Duncannon

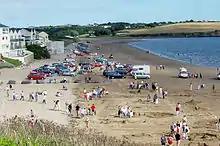
A sandcastle building contest taking place on the sandy Duncannon beach.

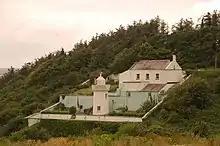
Lighthouse located north of Duncannon near Arthurstown

Duncannon is a village in southwest County Wexford, Ireland. Bordered to the west by Waterford harbour and sitting on a rocky headland jutting into the channel is the strategically prominent Duncannon Fort which dominates the village.